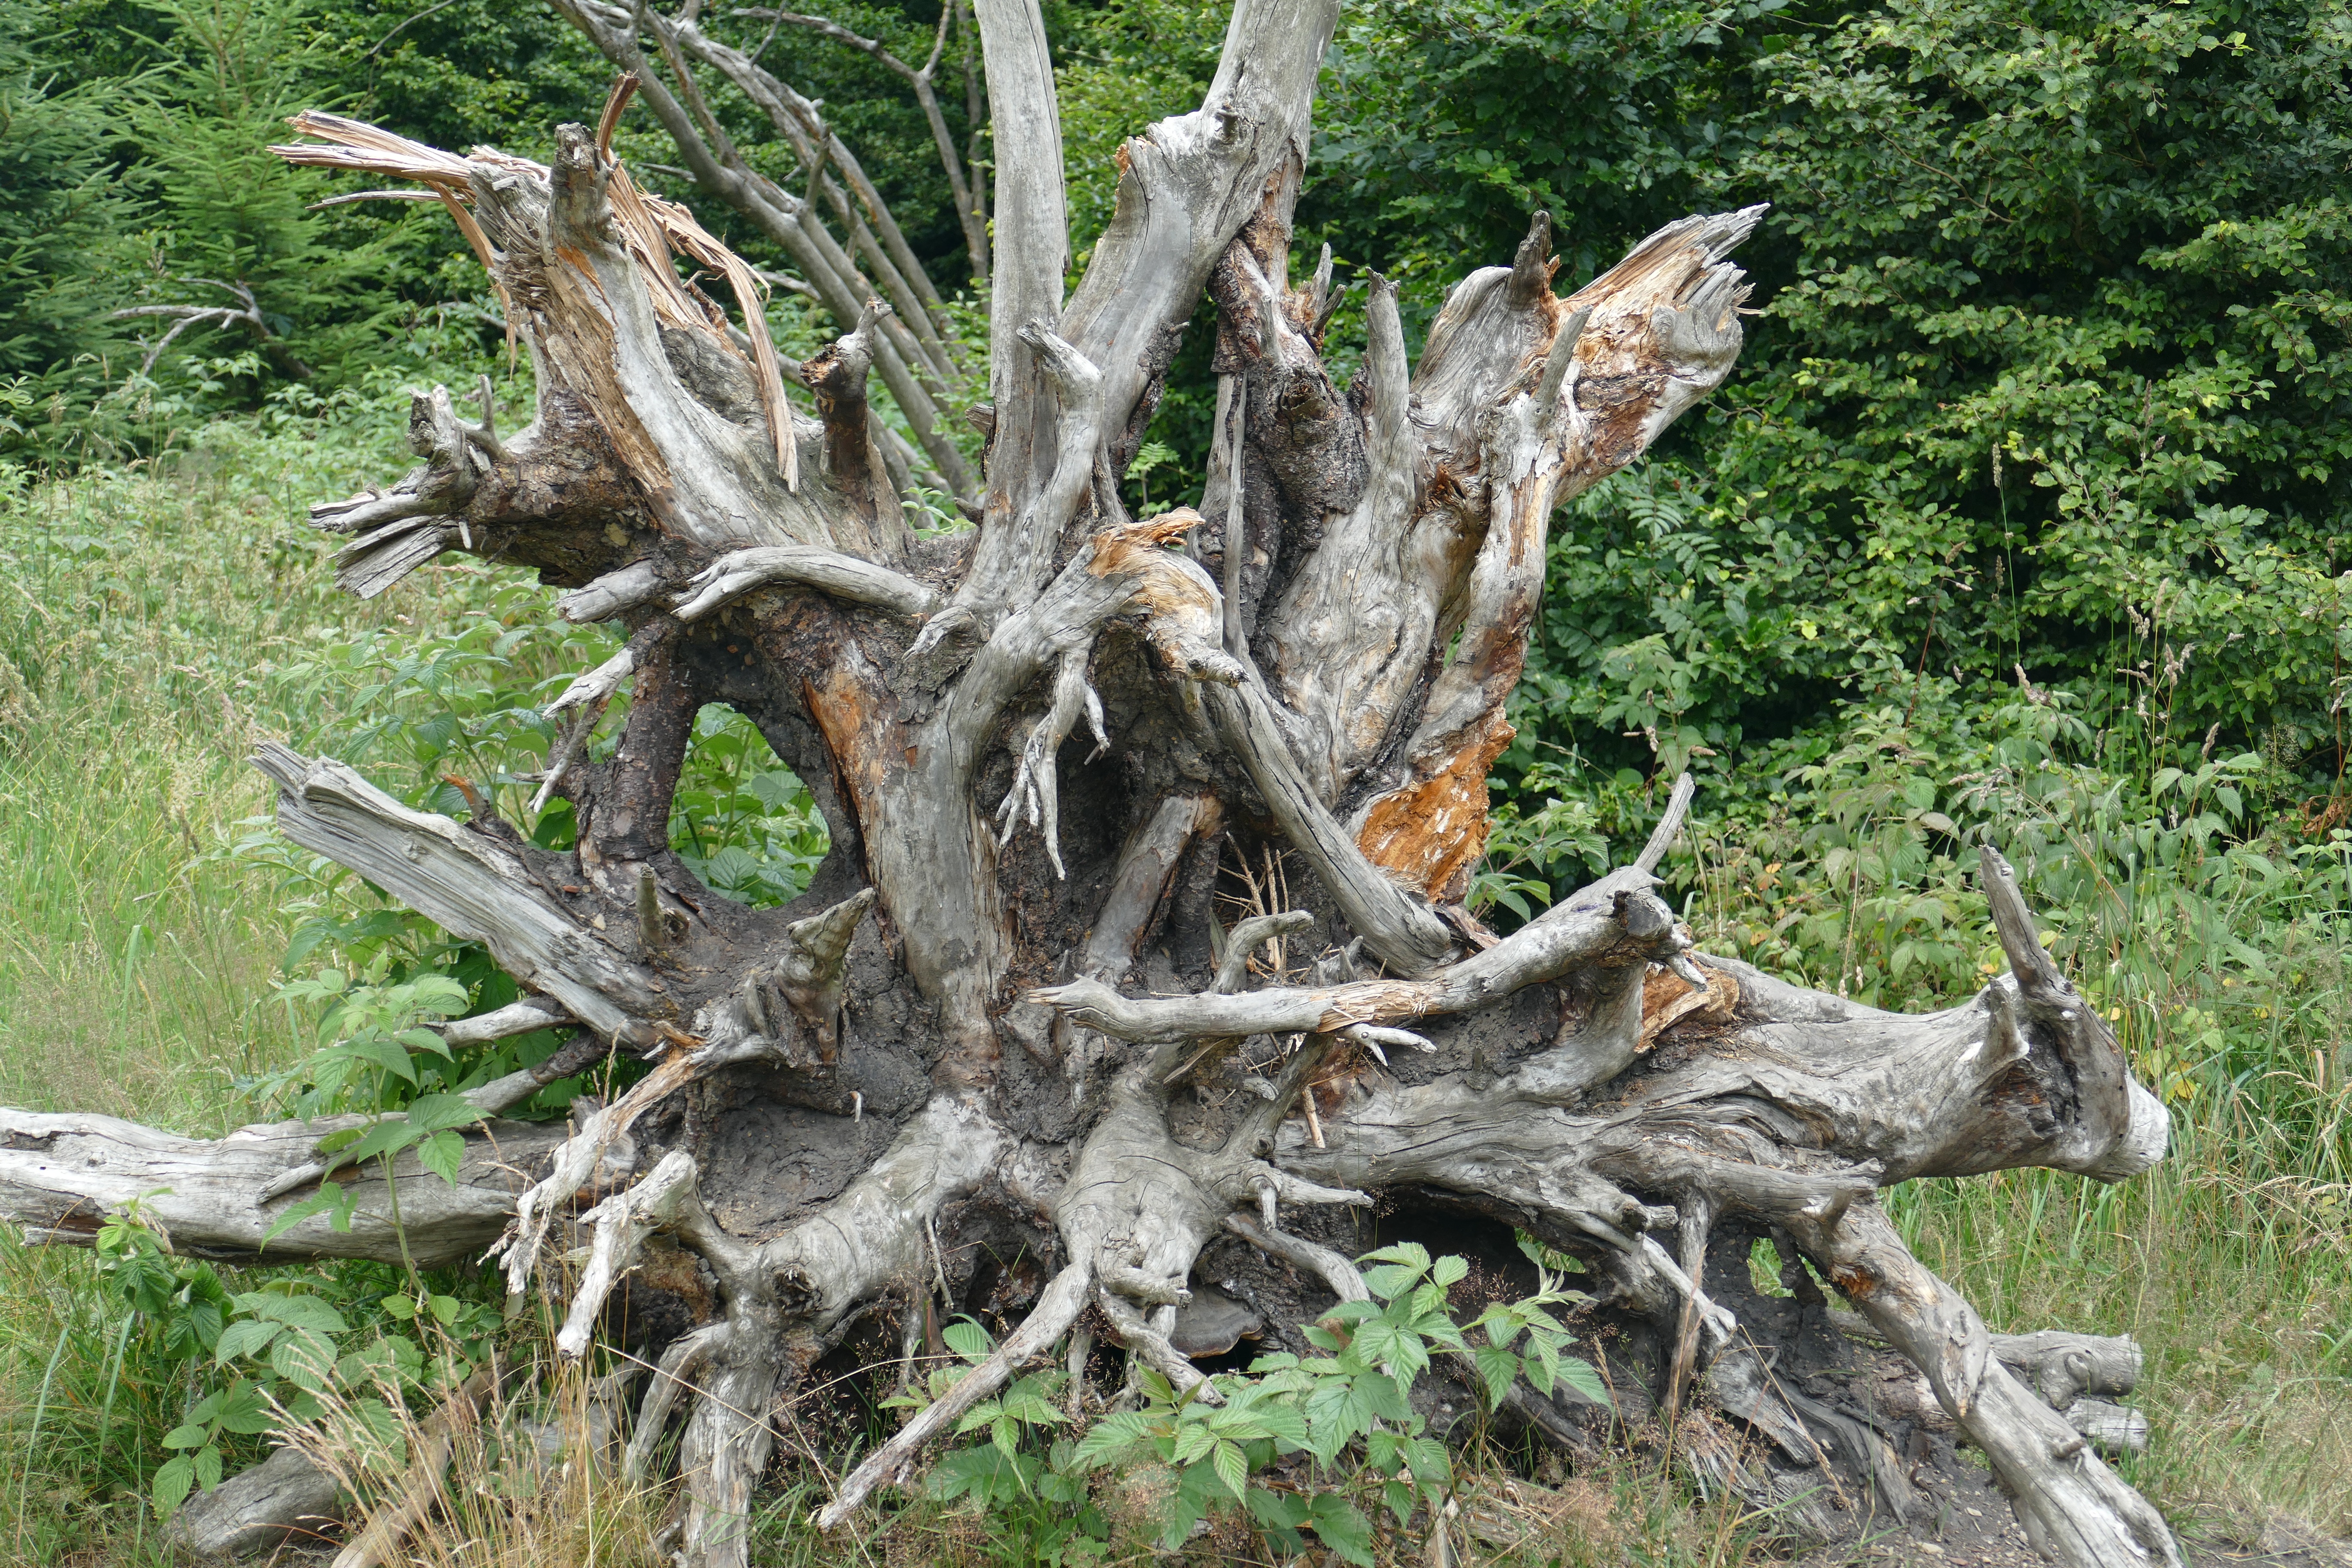
tree, nature, forest, branch, plant, trunk, root, large, gigantic, woody plant